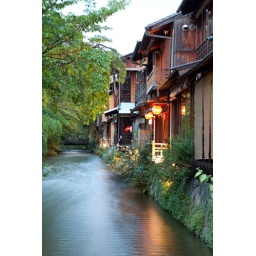
We stumbled upon this beautiful street and area while walking in Kyoto